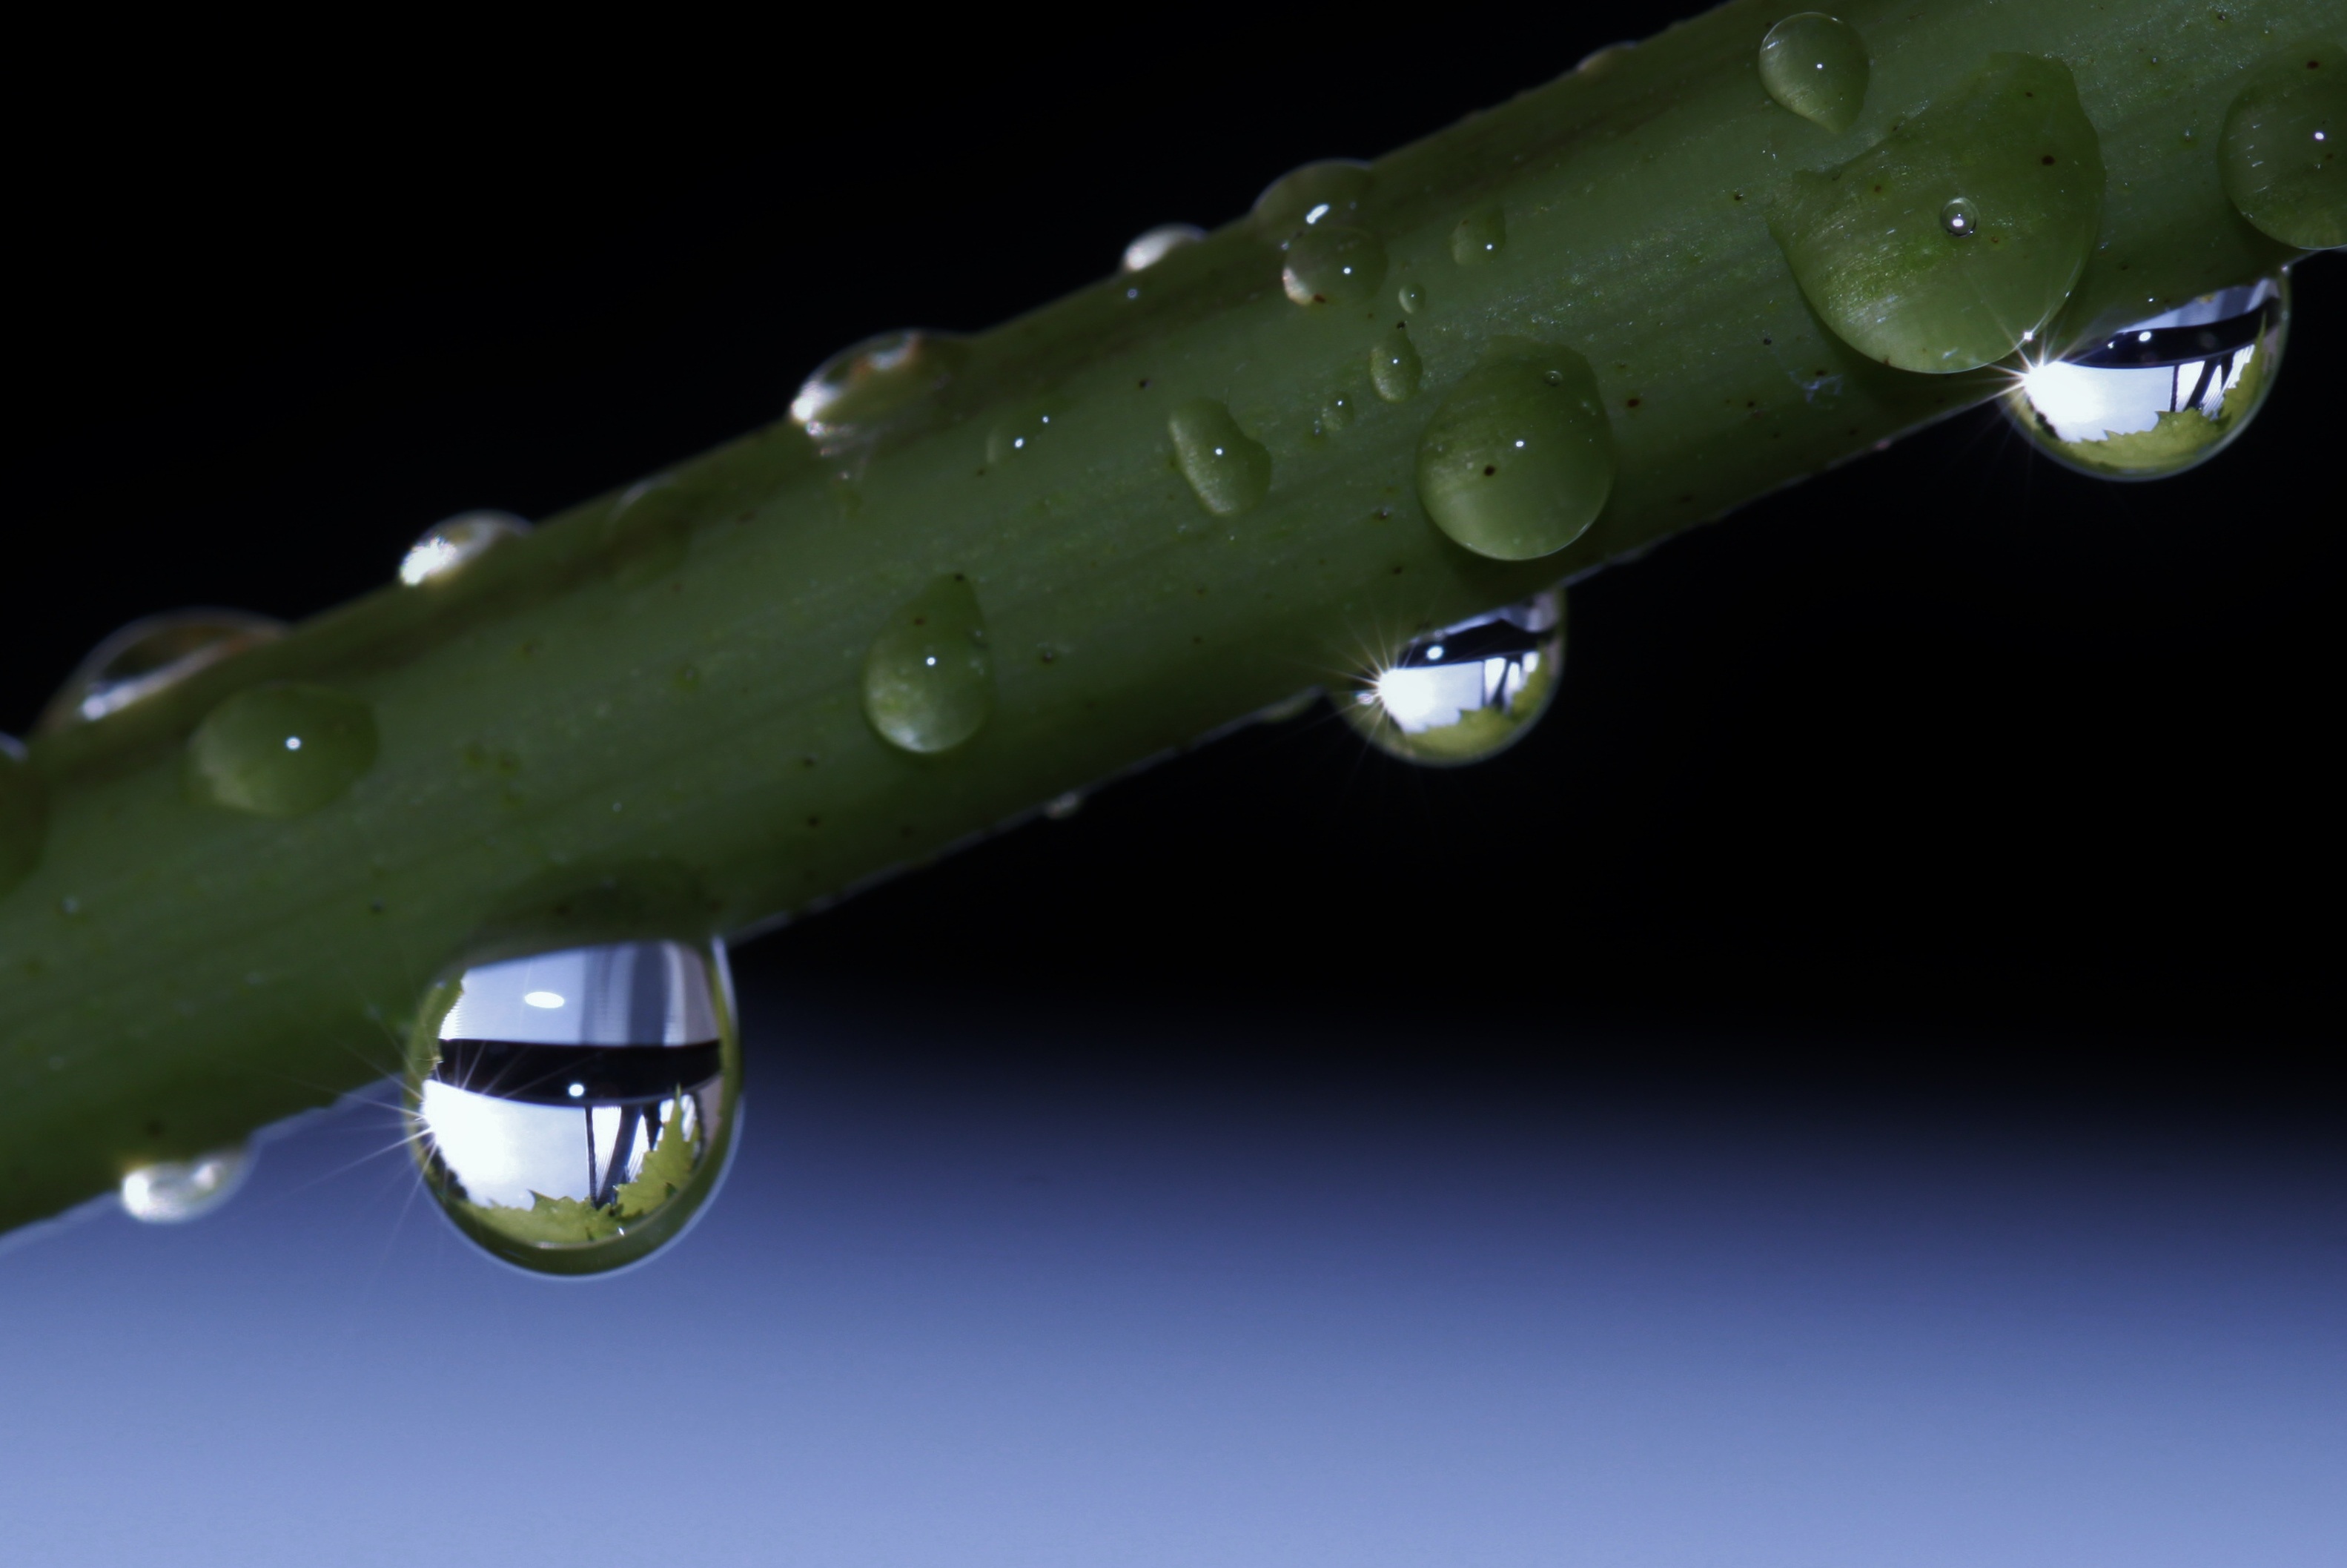
water, nature, plant, raindrop, green, vehicle, macro, surface tension, close, drip, sparkle, transparent, refreshment, shiny, drop of water, mirroring, macro photography, beaded, halm